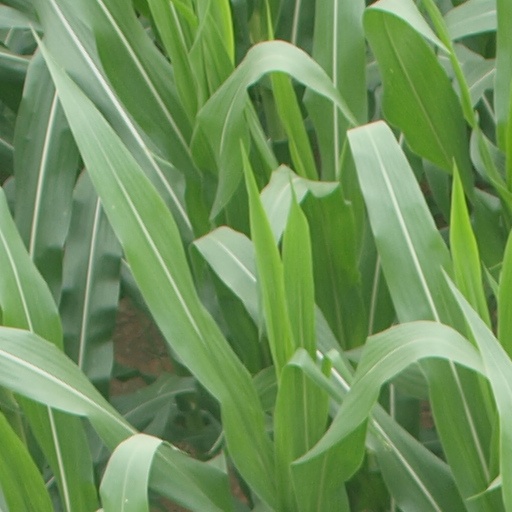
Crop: maize; corn